Morocco

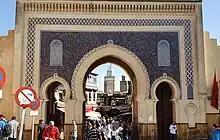
View of the medina (old city) of Fez

The status of the Saguia el-Hamra and Río de Oro regions is disputed. The Western Sahara War saw the Polisario Front, the Sahrawi rebel national liberation movement, battling both Morocco and Mauritania between 1976 and a ceasefire in 1991. The Moroccan government has stated that their claimed area of Western Sahara is referred to as the "Southern Provinces". A United Nations mission, MINURSO, is tasked with organising a referendum on whether the territory should become independent or recognised as a part of Morocco.